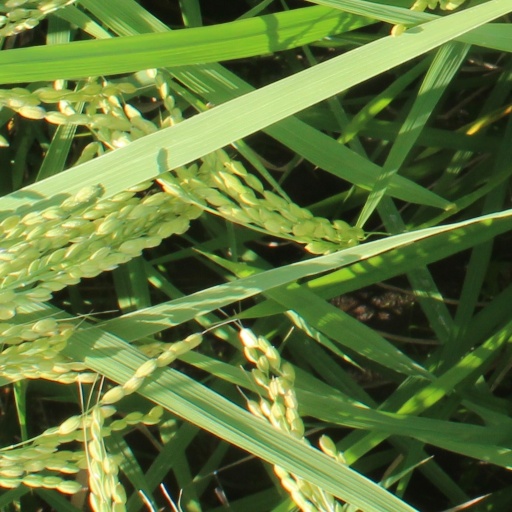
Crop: rice